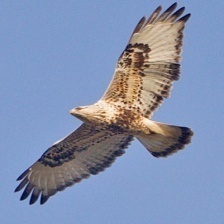
Species: ROUGH LEG BUZZARD
Scientific name: BUTEO LAGOPUS